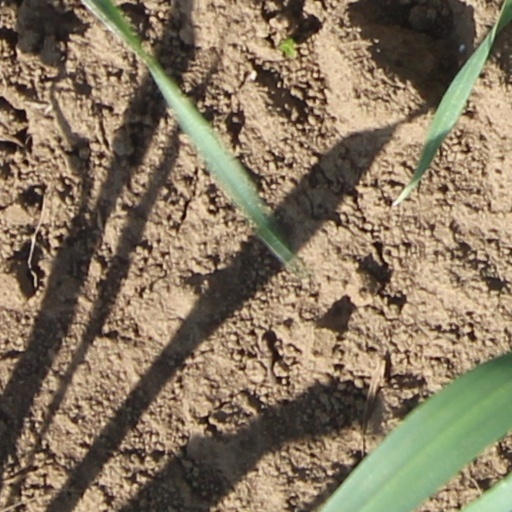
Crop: wheat